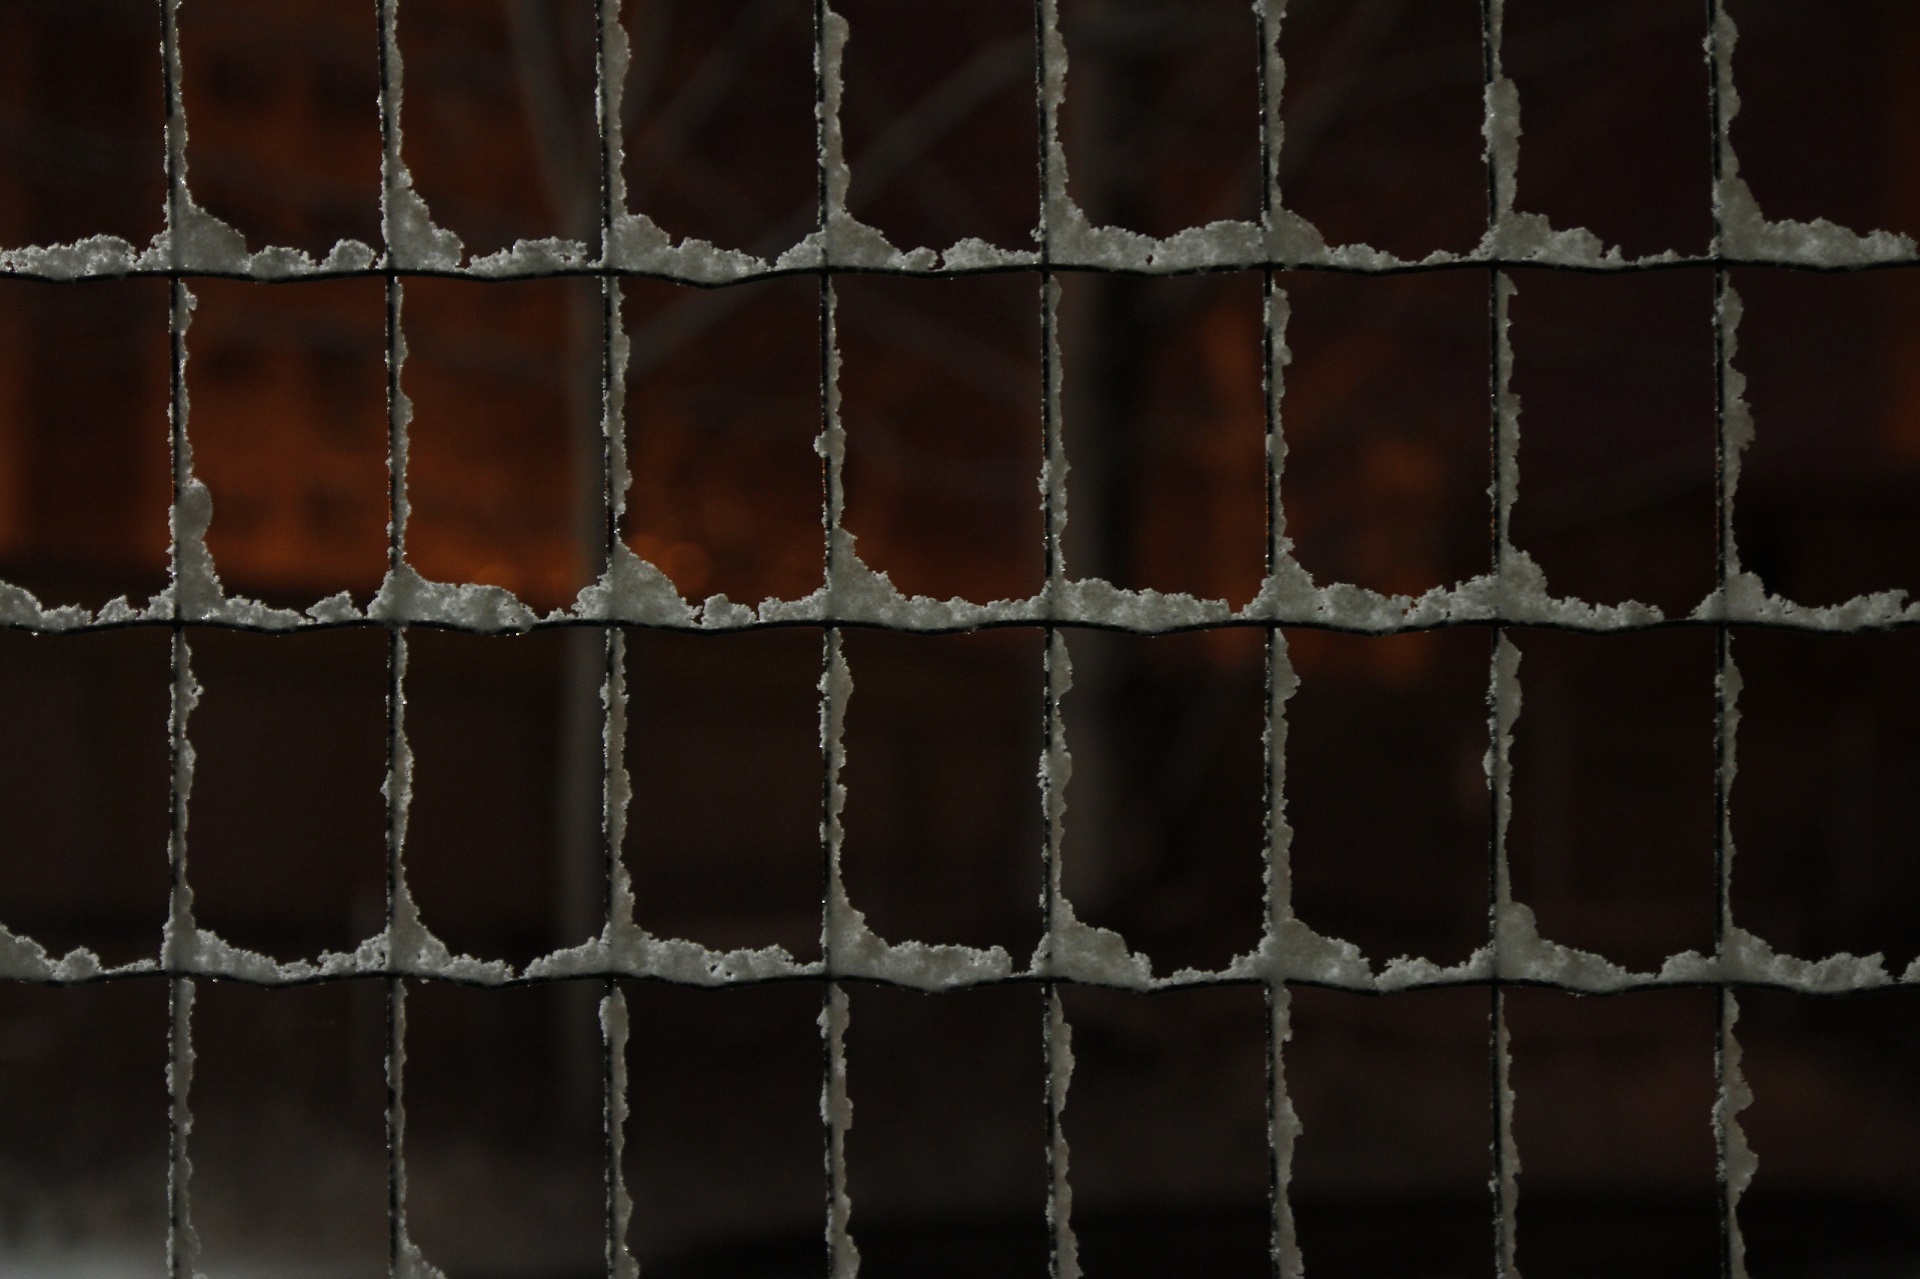
nature, snow, cold, winter, fence, texture, floor, wall, pattern, scenic, material, textile, outdoors, design, net, symmetry, mesh, flooring